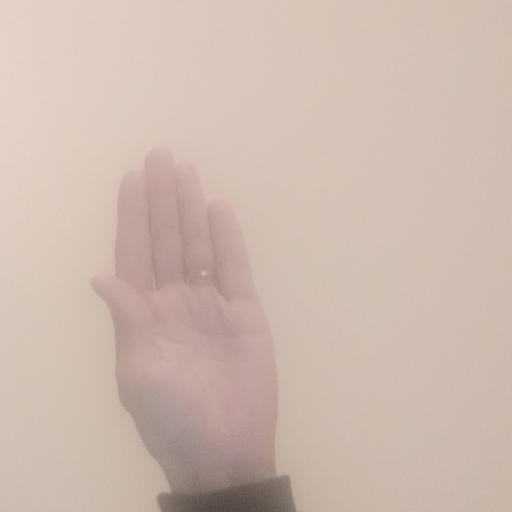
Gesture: stop